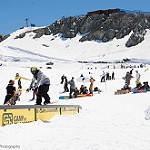
Label: glacier